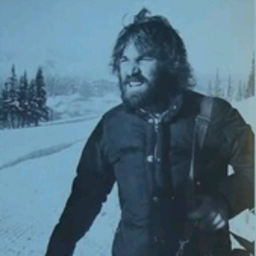
rock artist in the snow